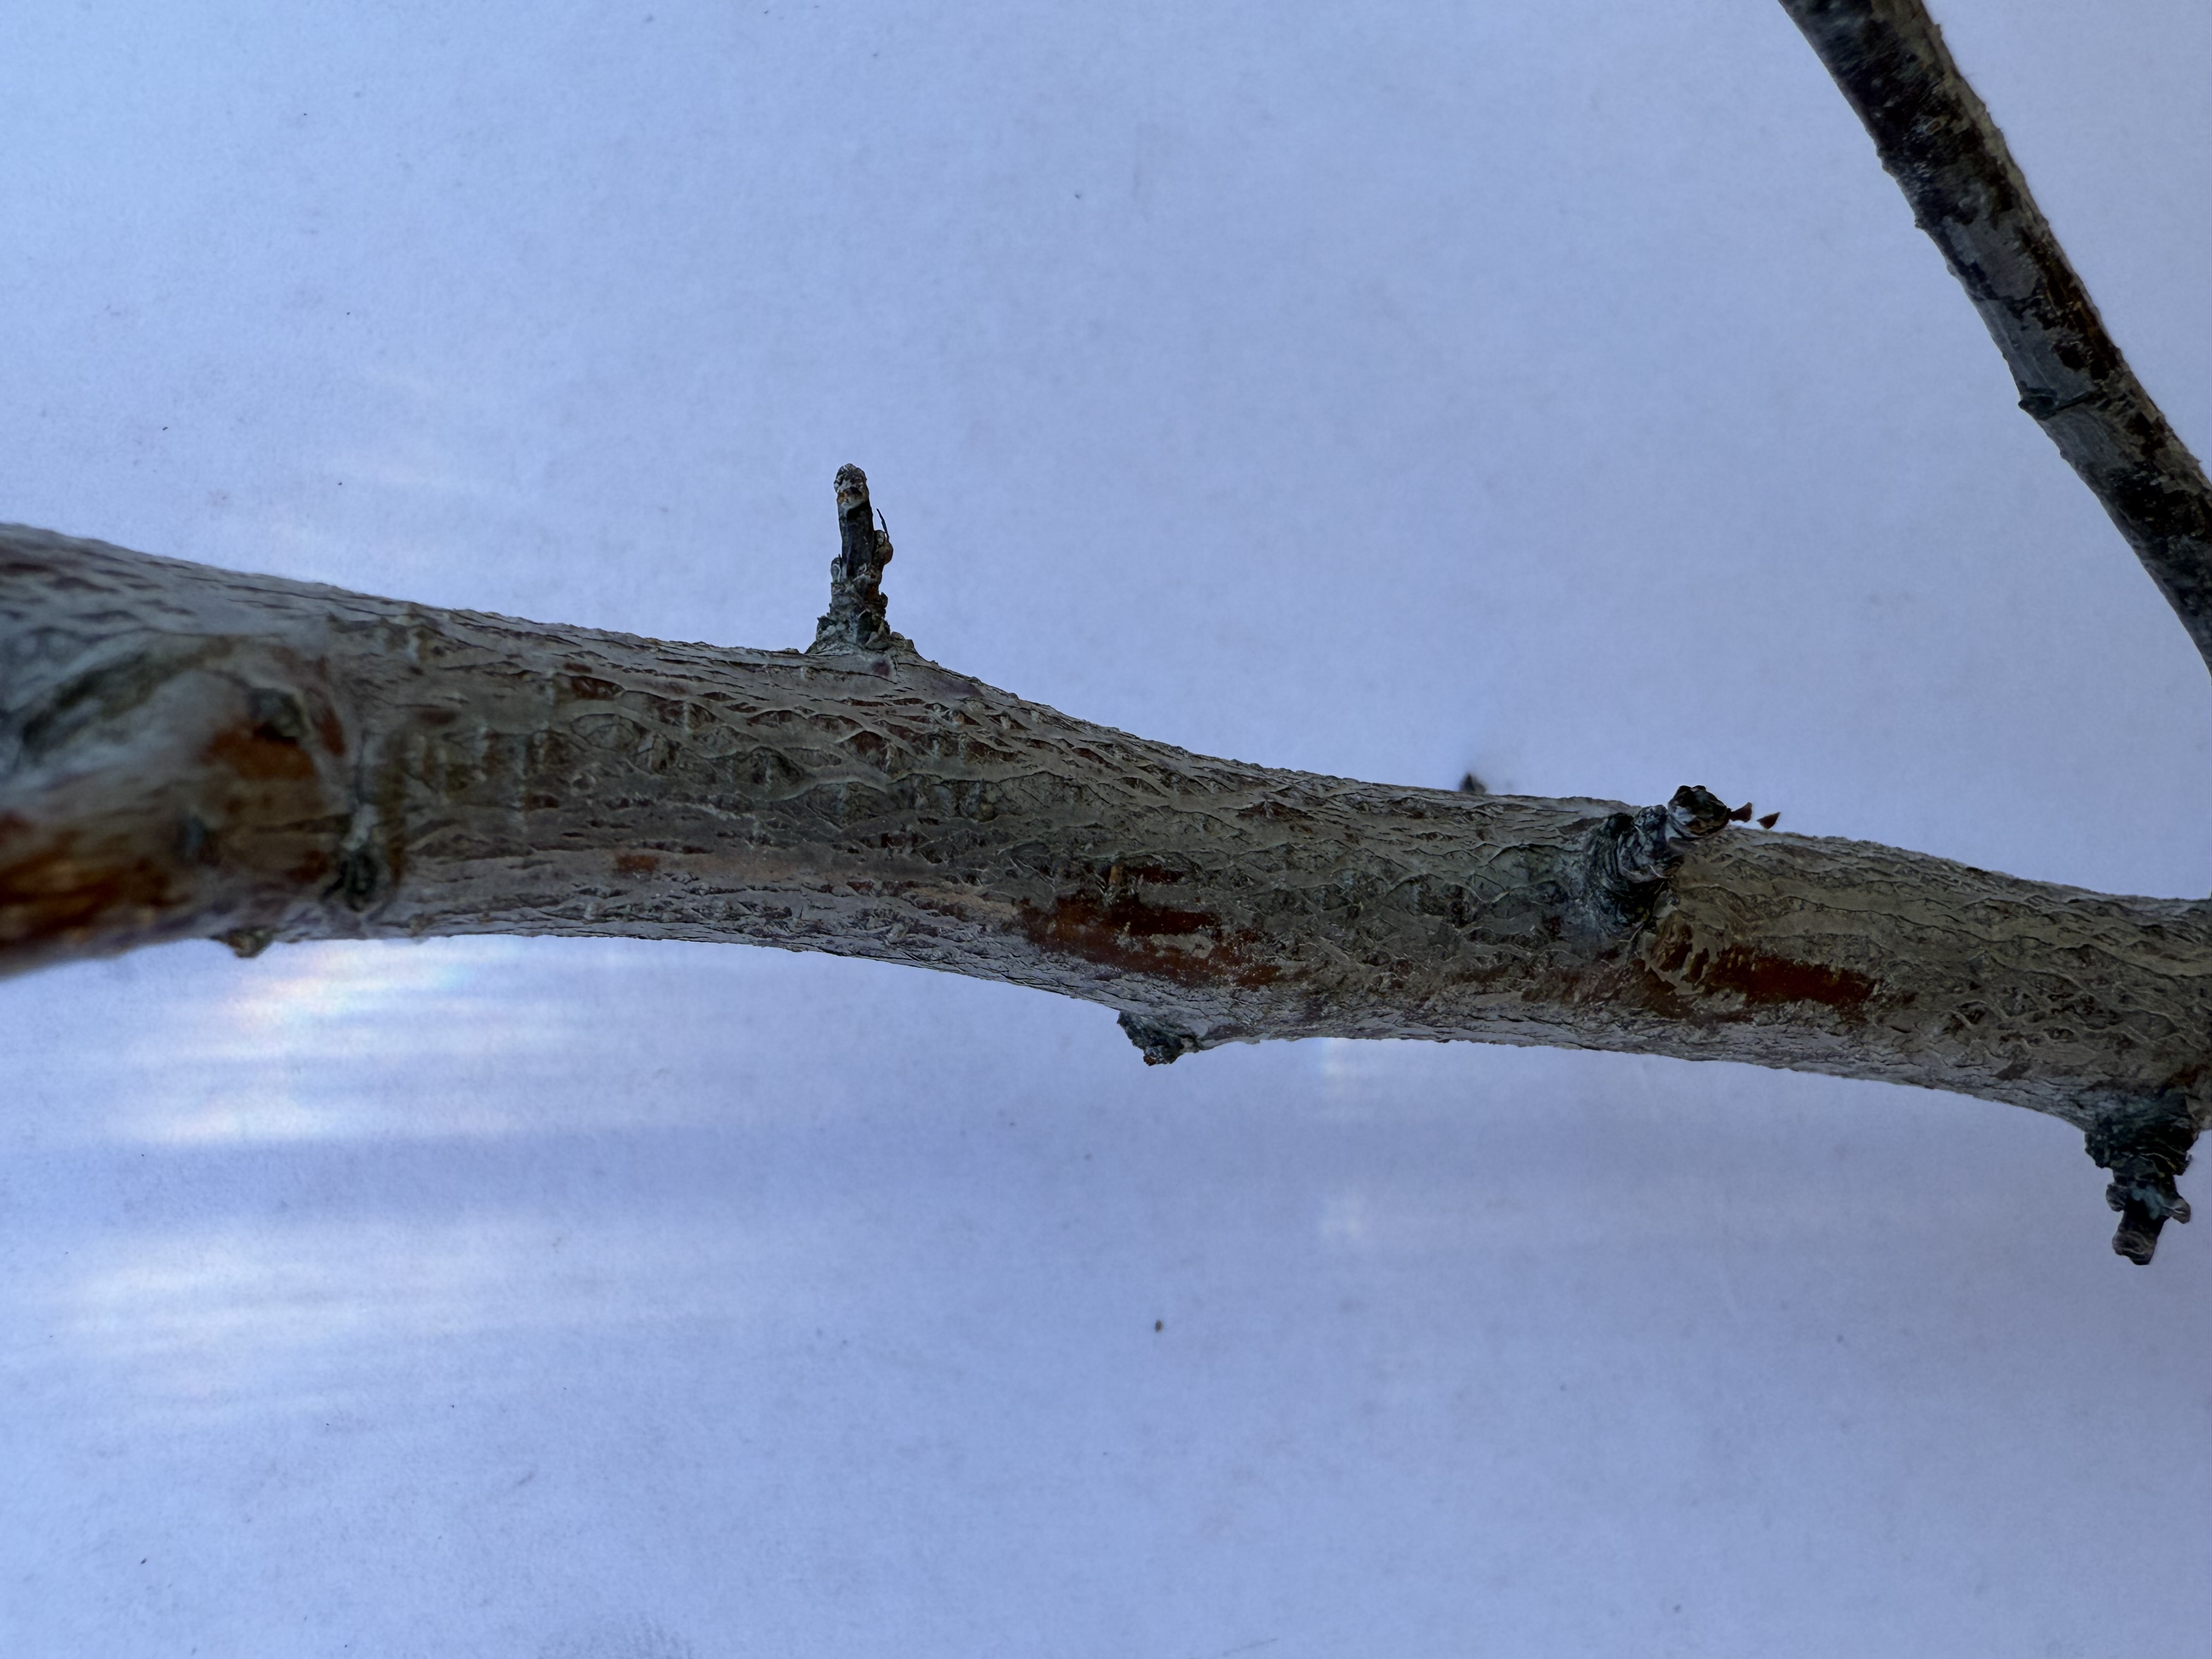
Variety: Black Diamond Plum